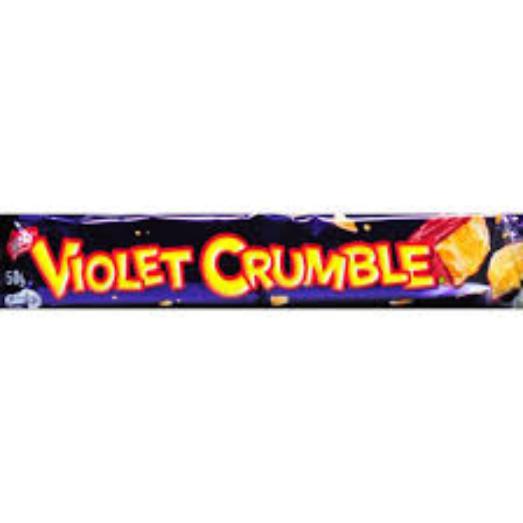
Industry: Food